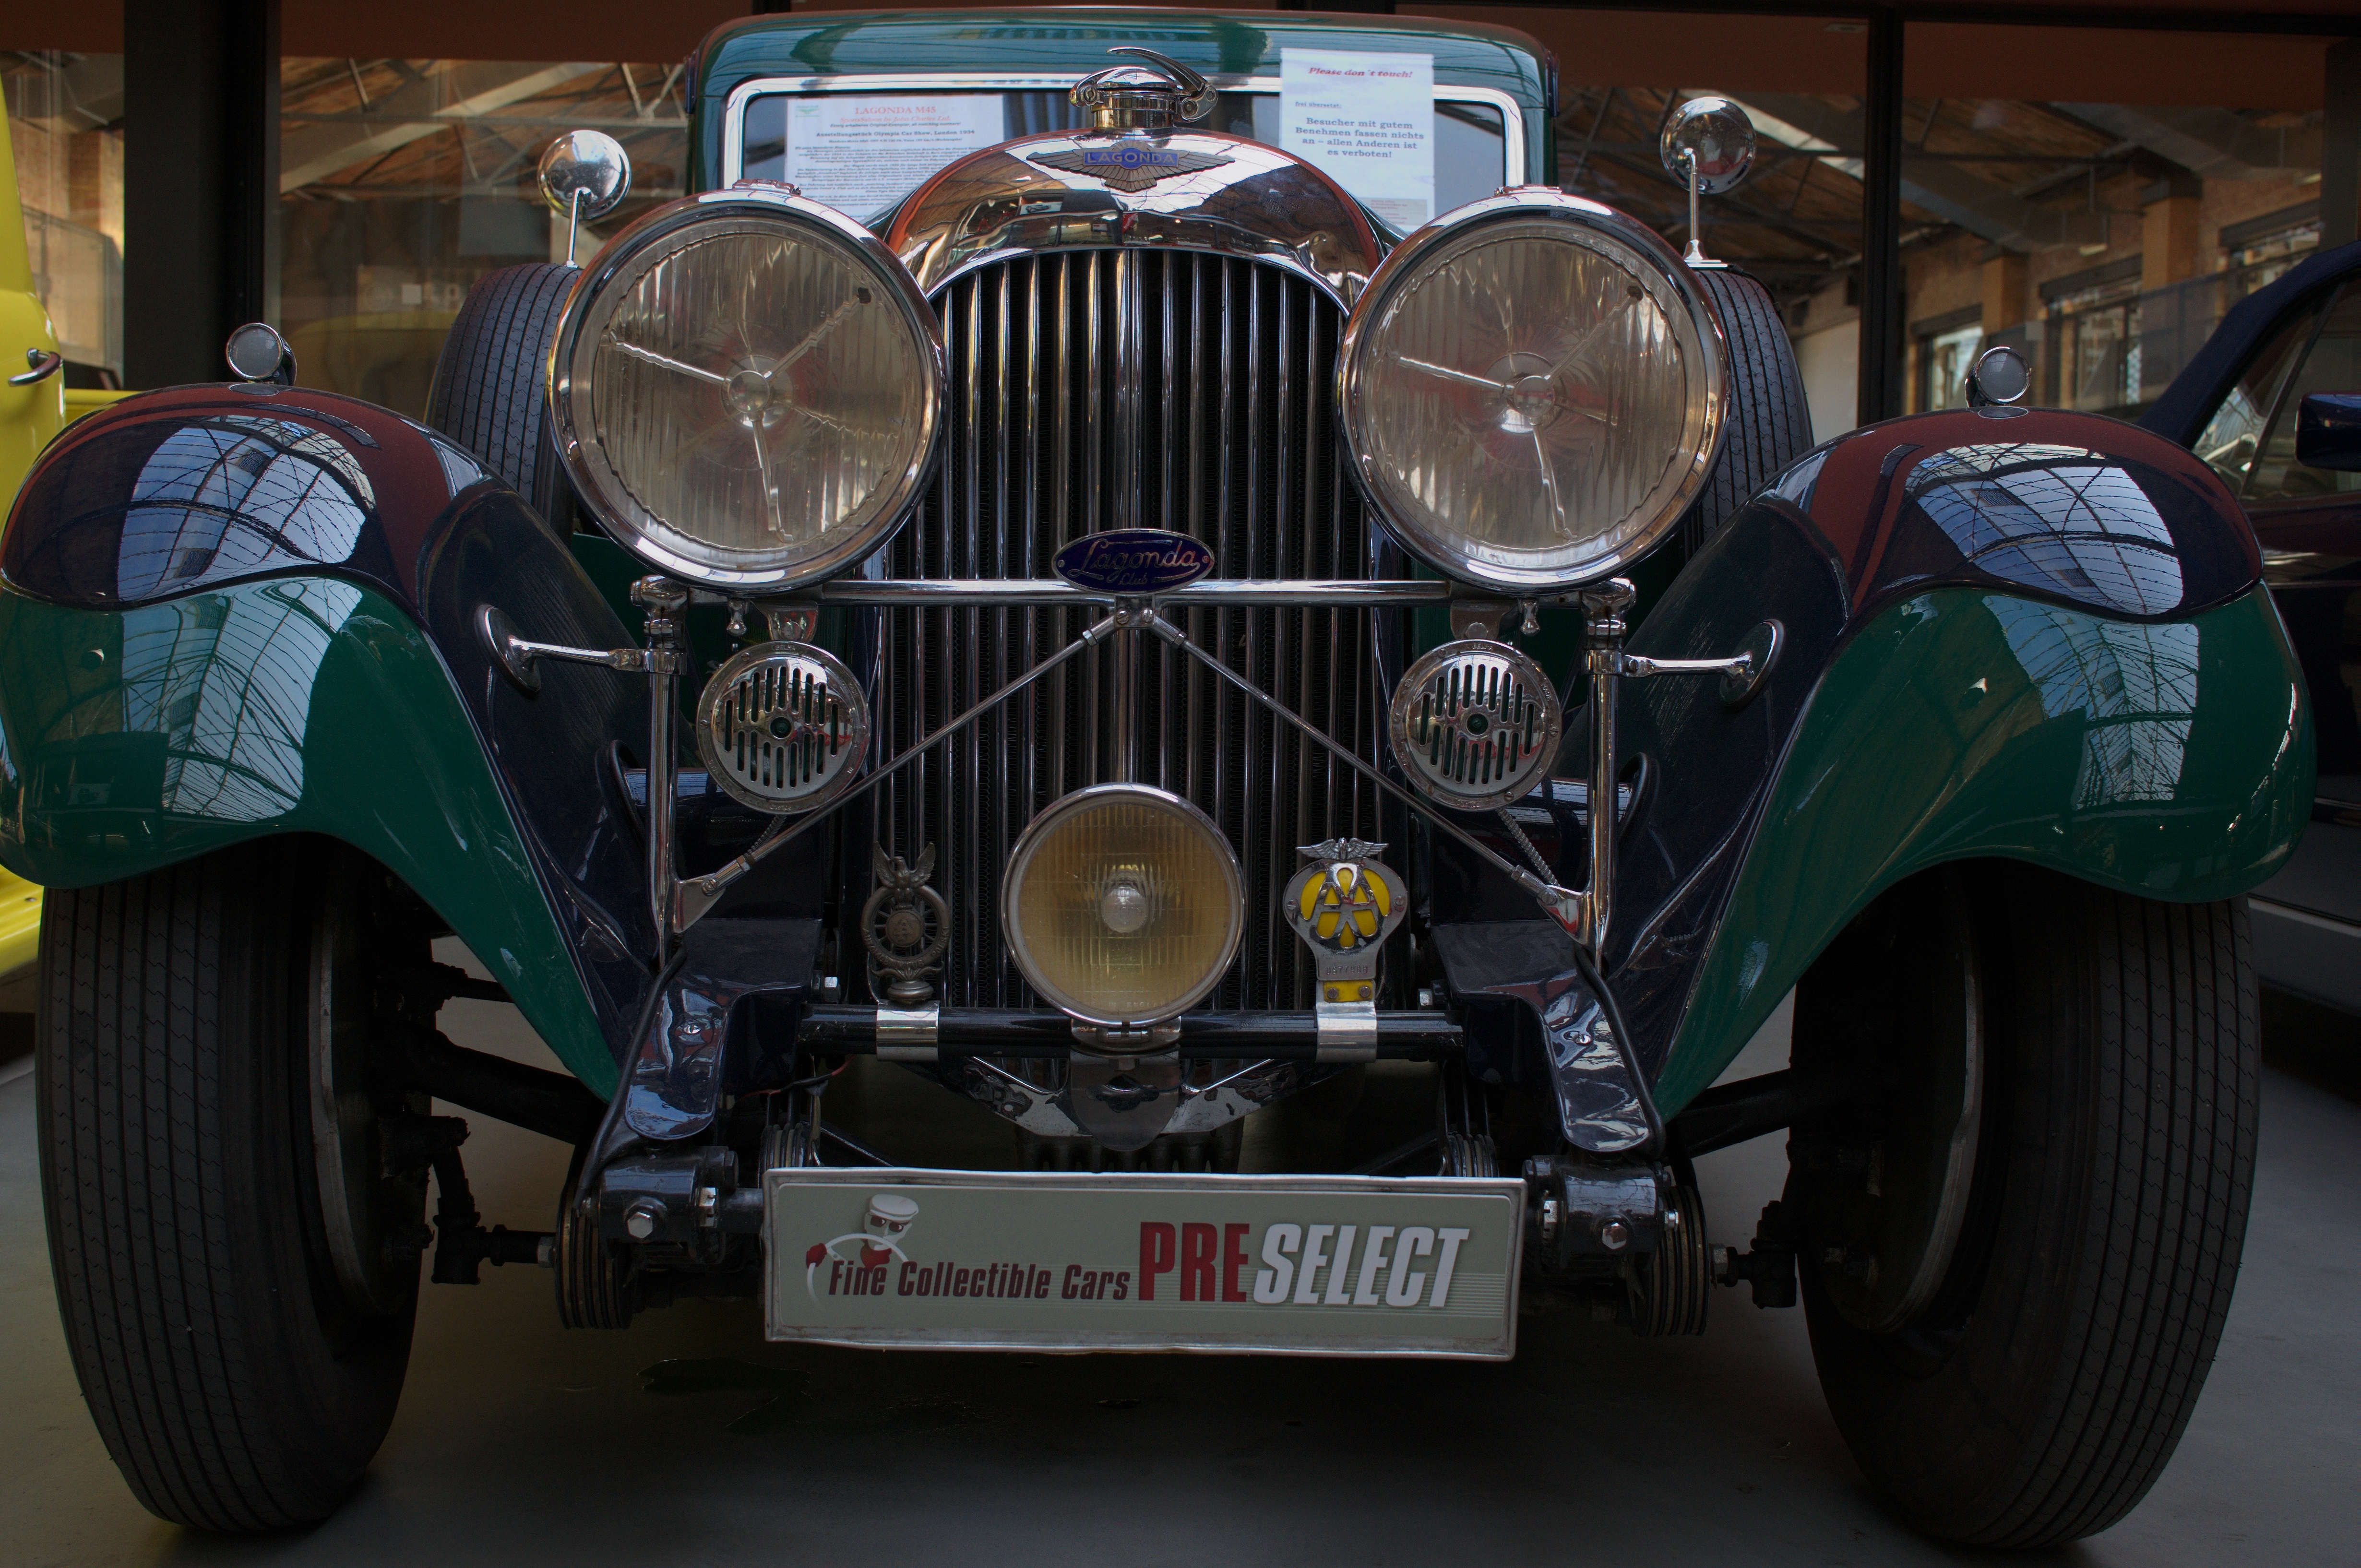
car, vehicle, sports car, motor vehicle, vintage car, race car, 2013, rawtherapee, sony, sigma, classic, nex, nex6, lagonda, lenstagged, steffenzahn, sigma30mm28exdn, sigma30mmf28, sigma30mmf28dn, sigma30mm, antique car, land vehicle, touring car, automobile make